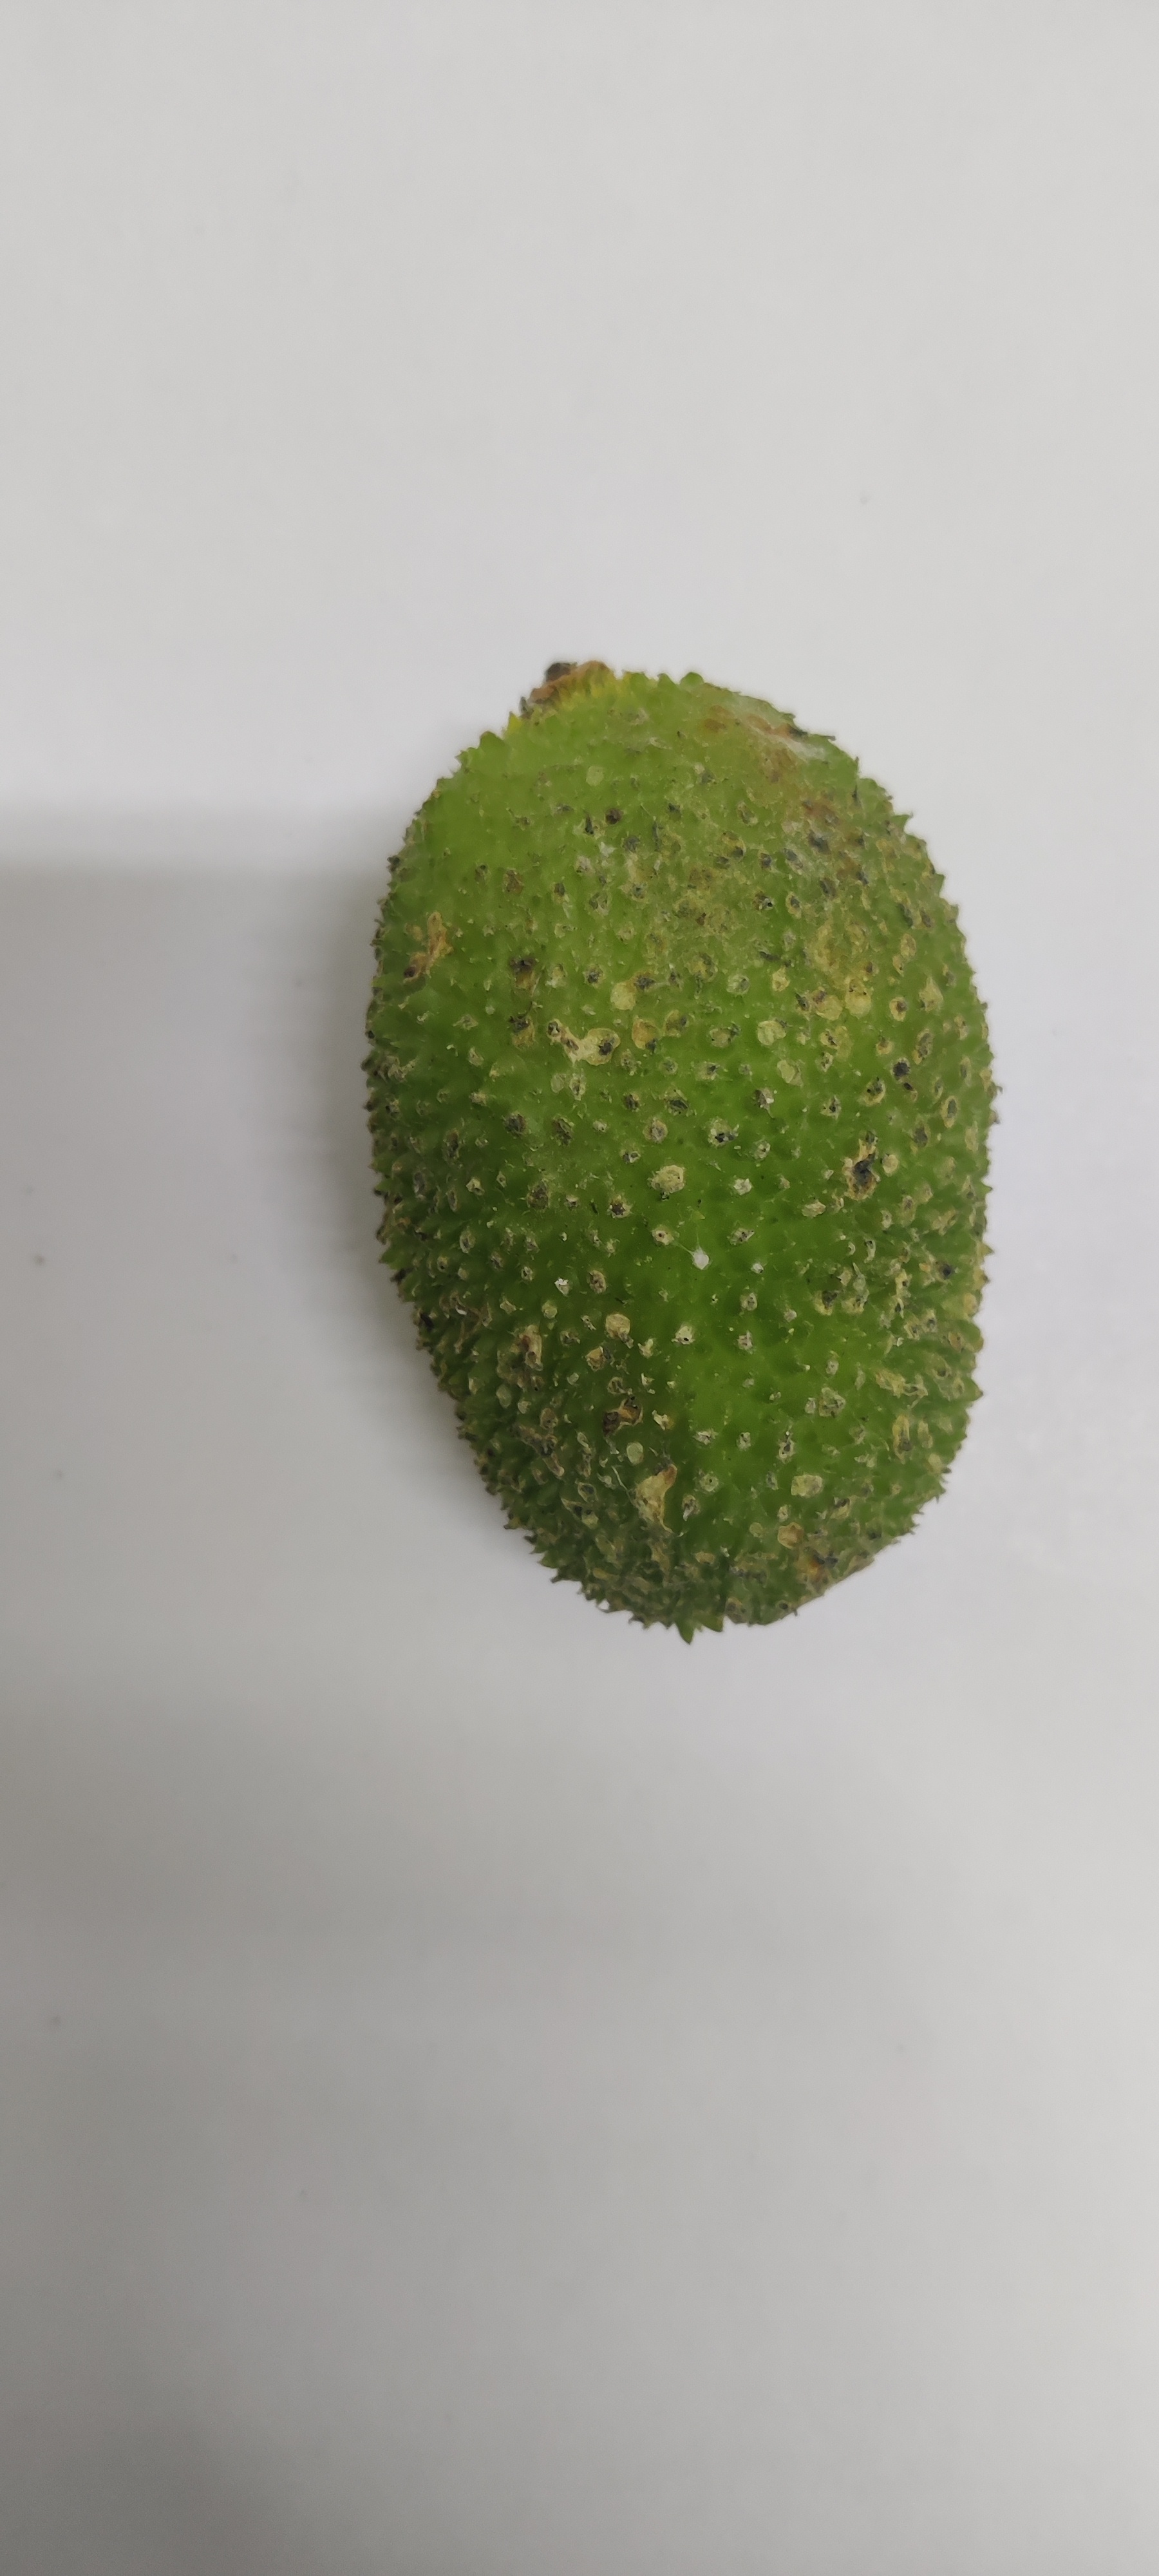
Crop: Spiny Gourd
Condition: Severely Damaged